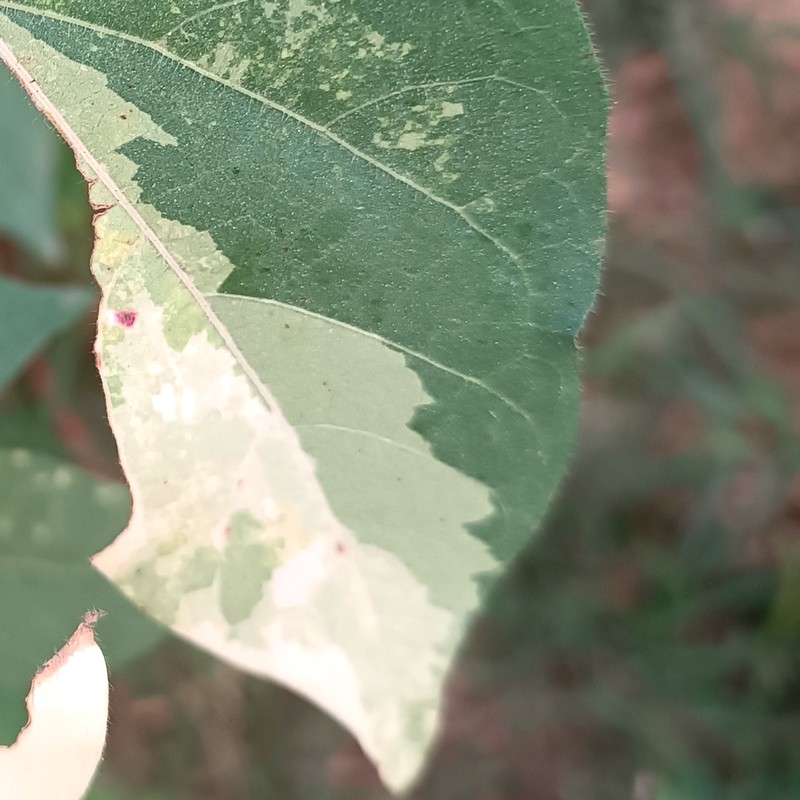
Label: Leaf Variegation